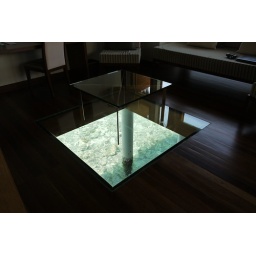
Glass floor in living room of ocean bungalow, Huvafen Fushi